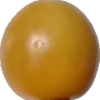
Label: tomato_cherry_yellow